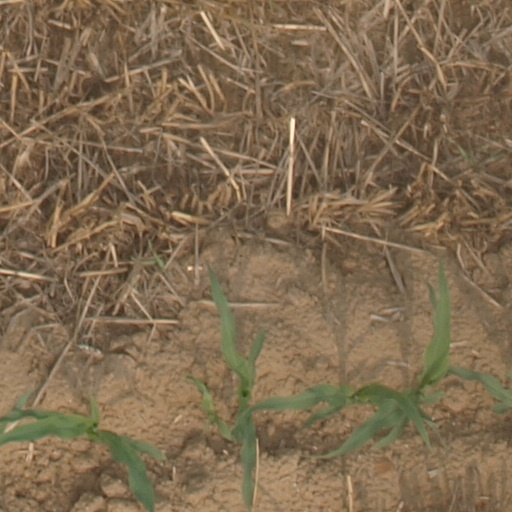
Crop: maize; corn